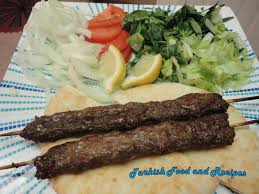
Yemek: kebap